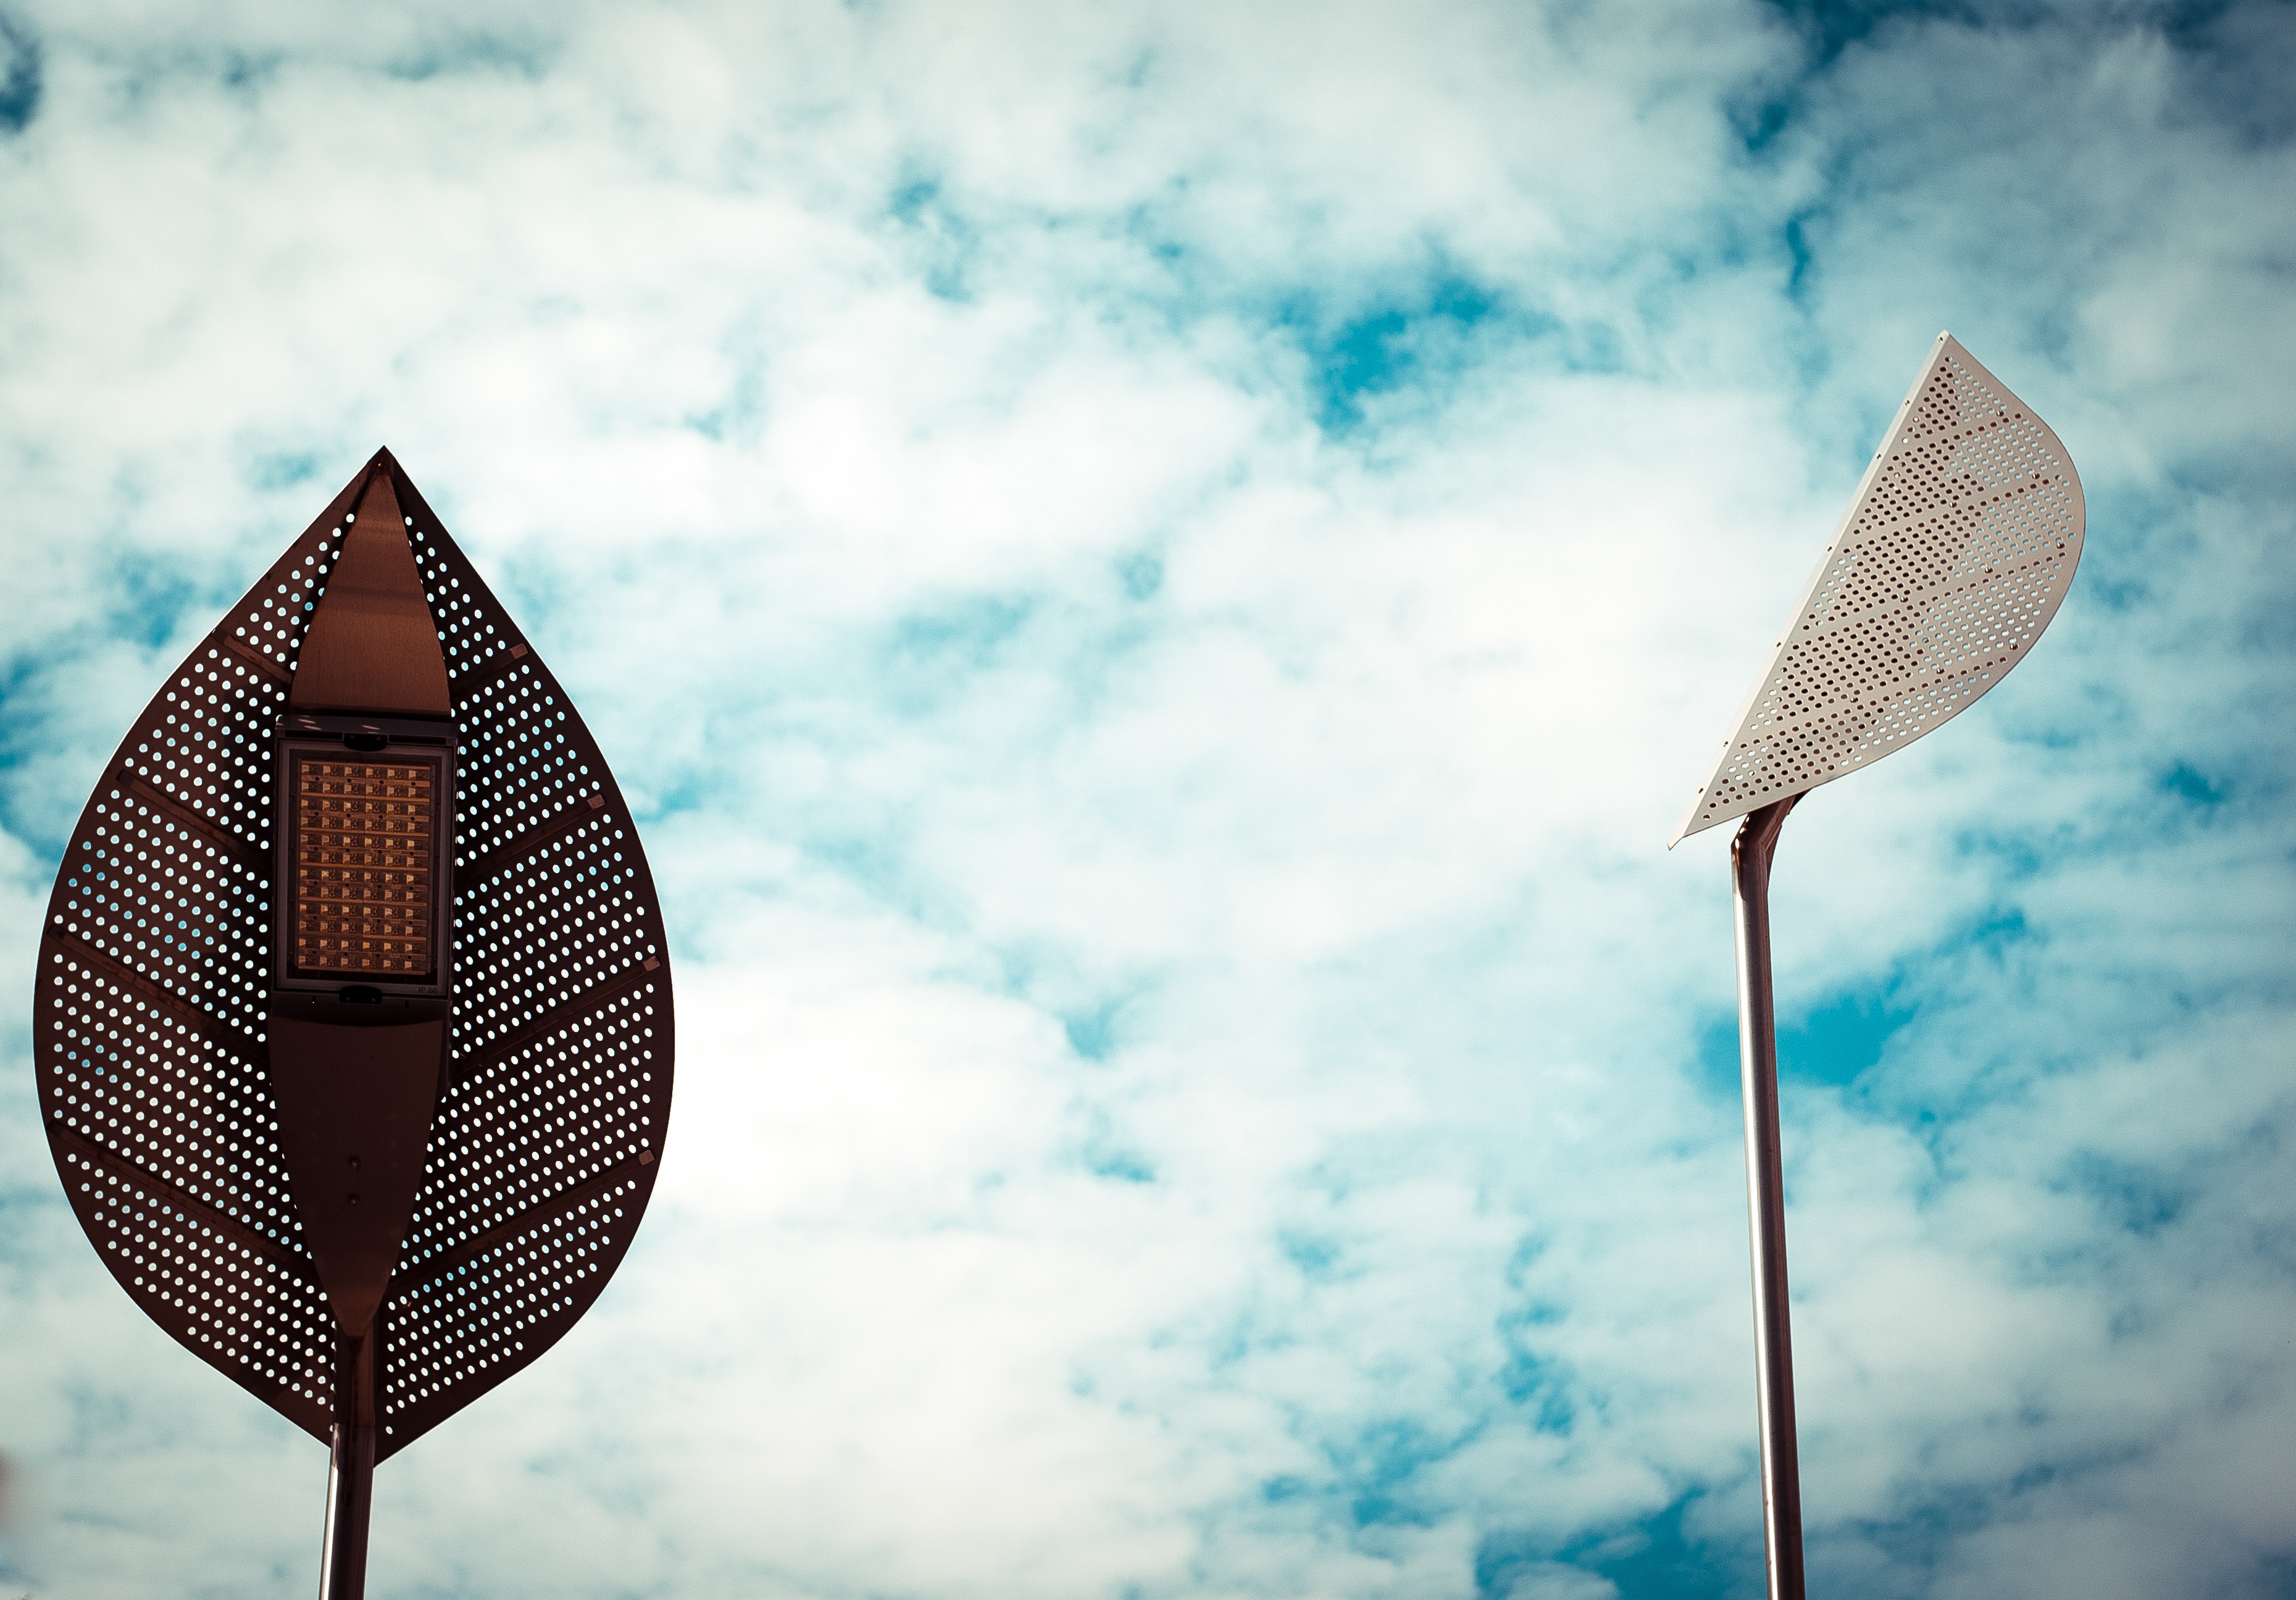
cloud, sky, sunlight, leaf, wind, city, skyscraper, summer, lantern, reflection, vehicle, color, blue, clouds, day, atmosphere of earth